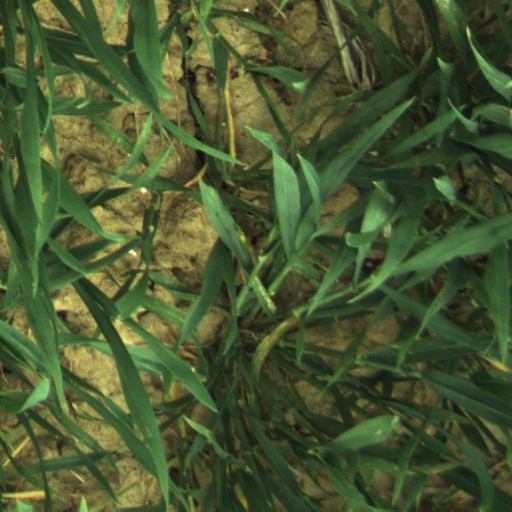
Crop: wheat